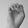
ASL letter: E